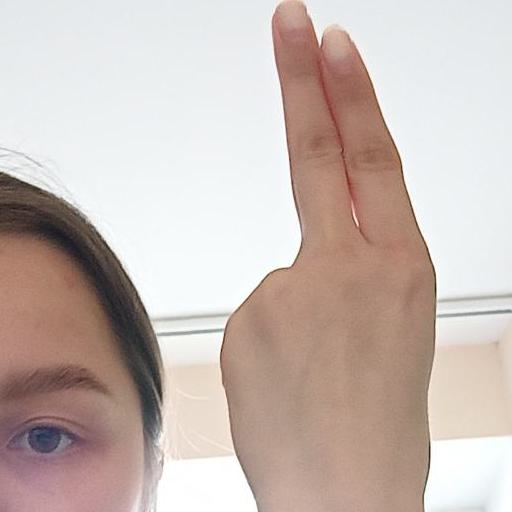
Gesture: two_up_inverted